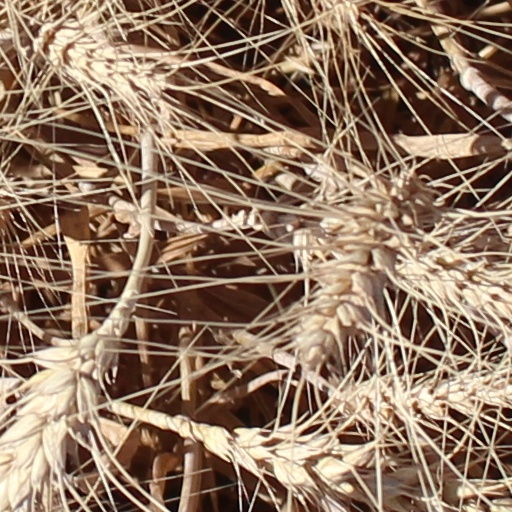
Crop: wheat